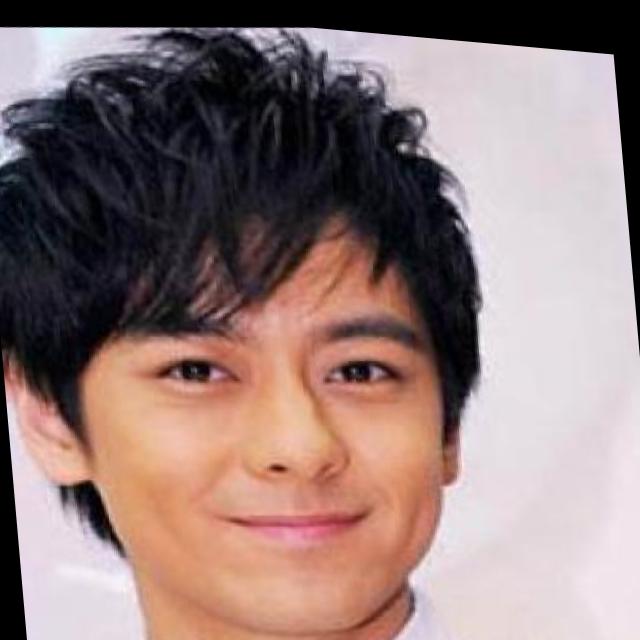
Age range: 21-44